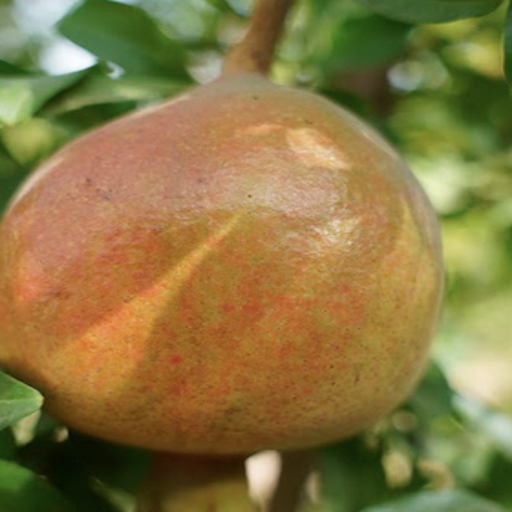
Label: Healthy